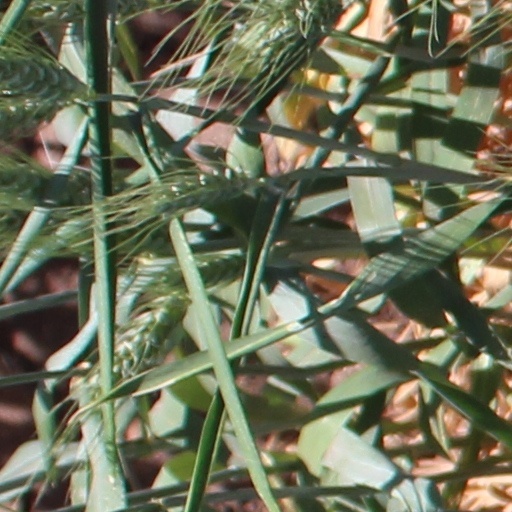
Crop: wheat